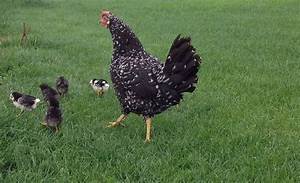
Label: gallina